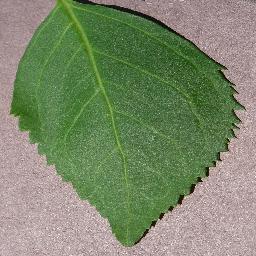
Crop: cherry
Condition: (including_sour)_healthy